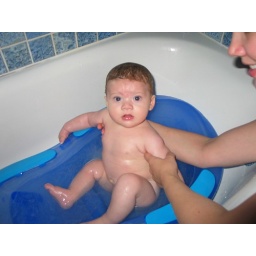
Big Boy sitting in the bath tub